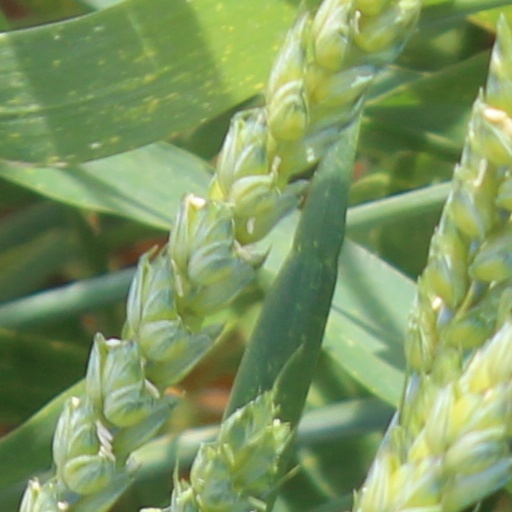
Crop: wheat